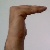
The image shows a hand gesture representing a space in Indian Sign Language.